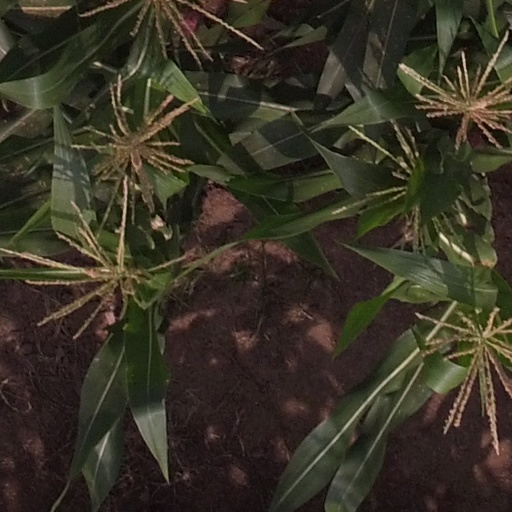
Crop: maize; corn